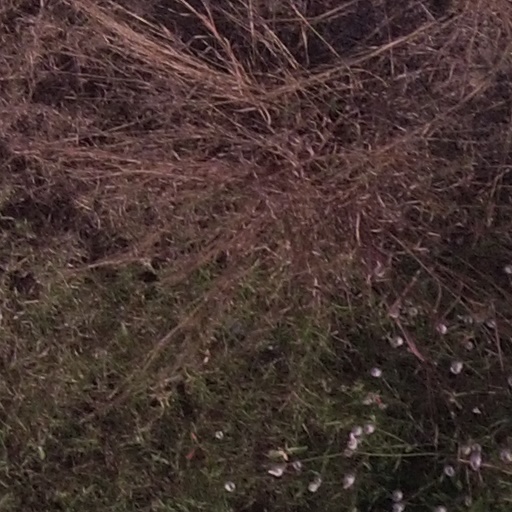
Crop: maize; corn